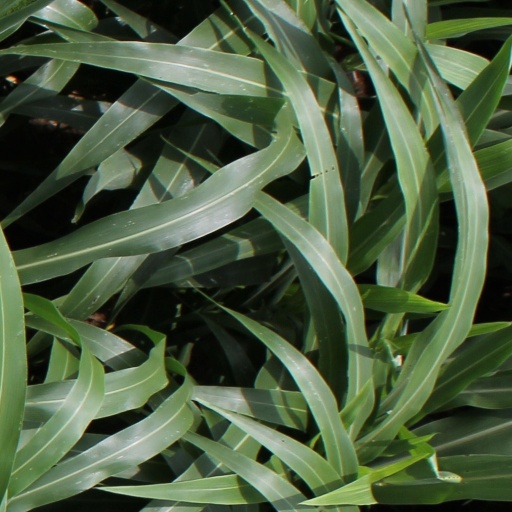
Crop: sorghum